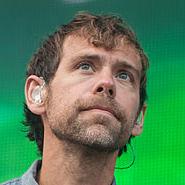
Age: 37